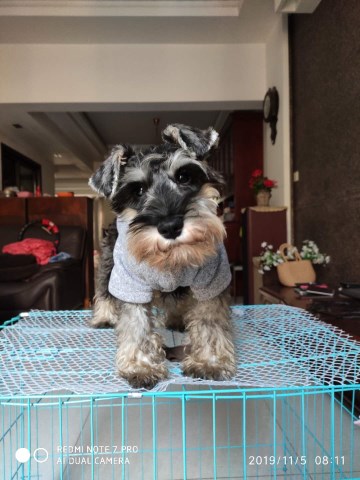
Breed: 2342-n000102-miniature_schnauzer